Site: brandenburg
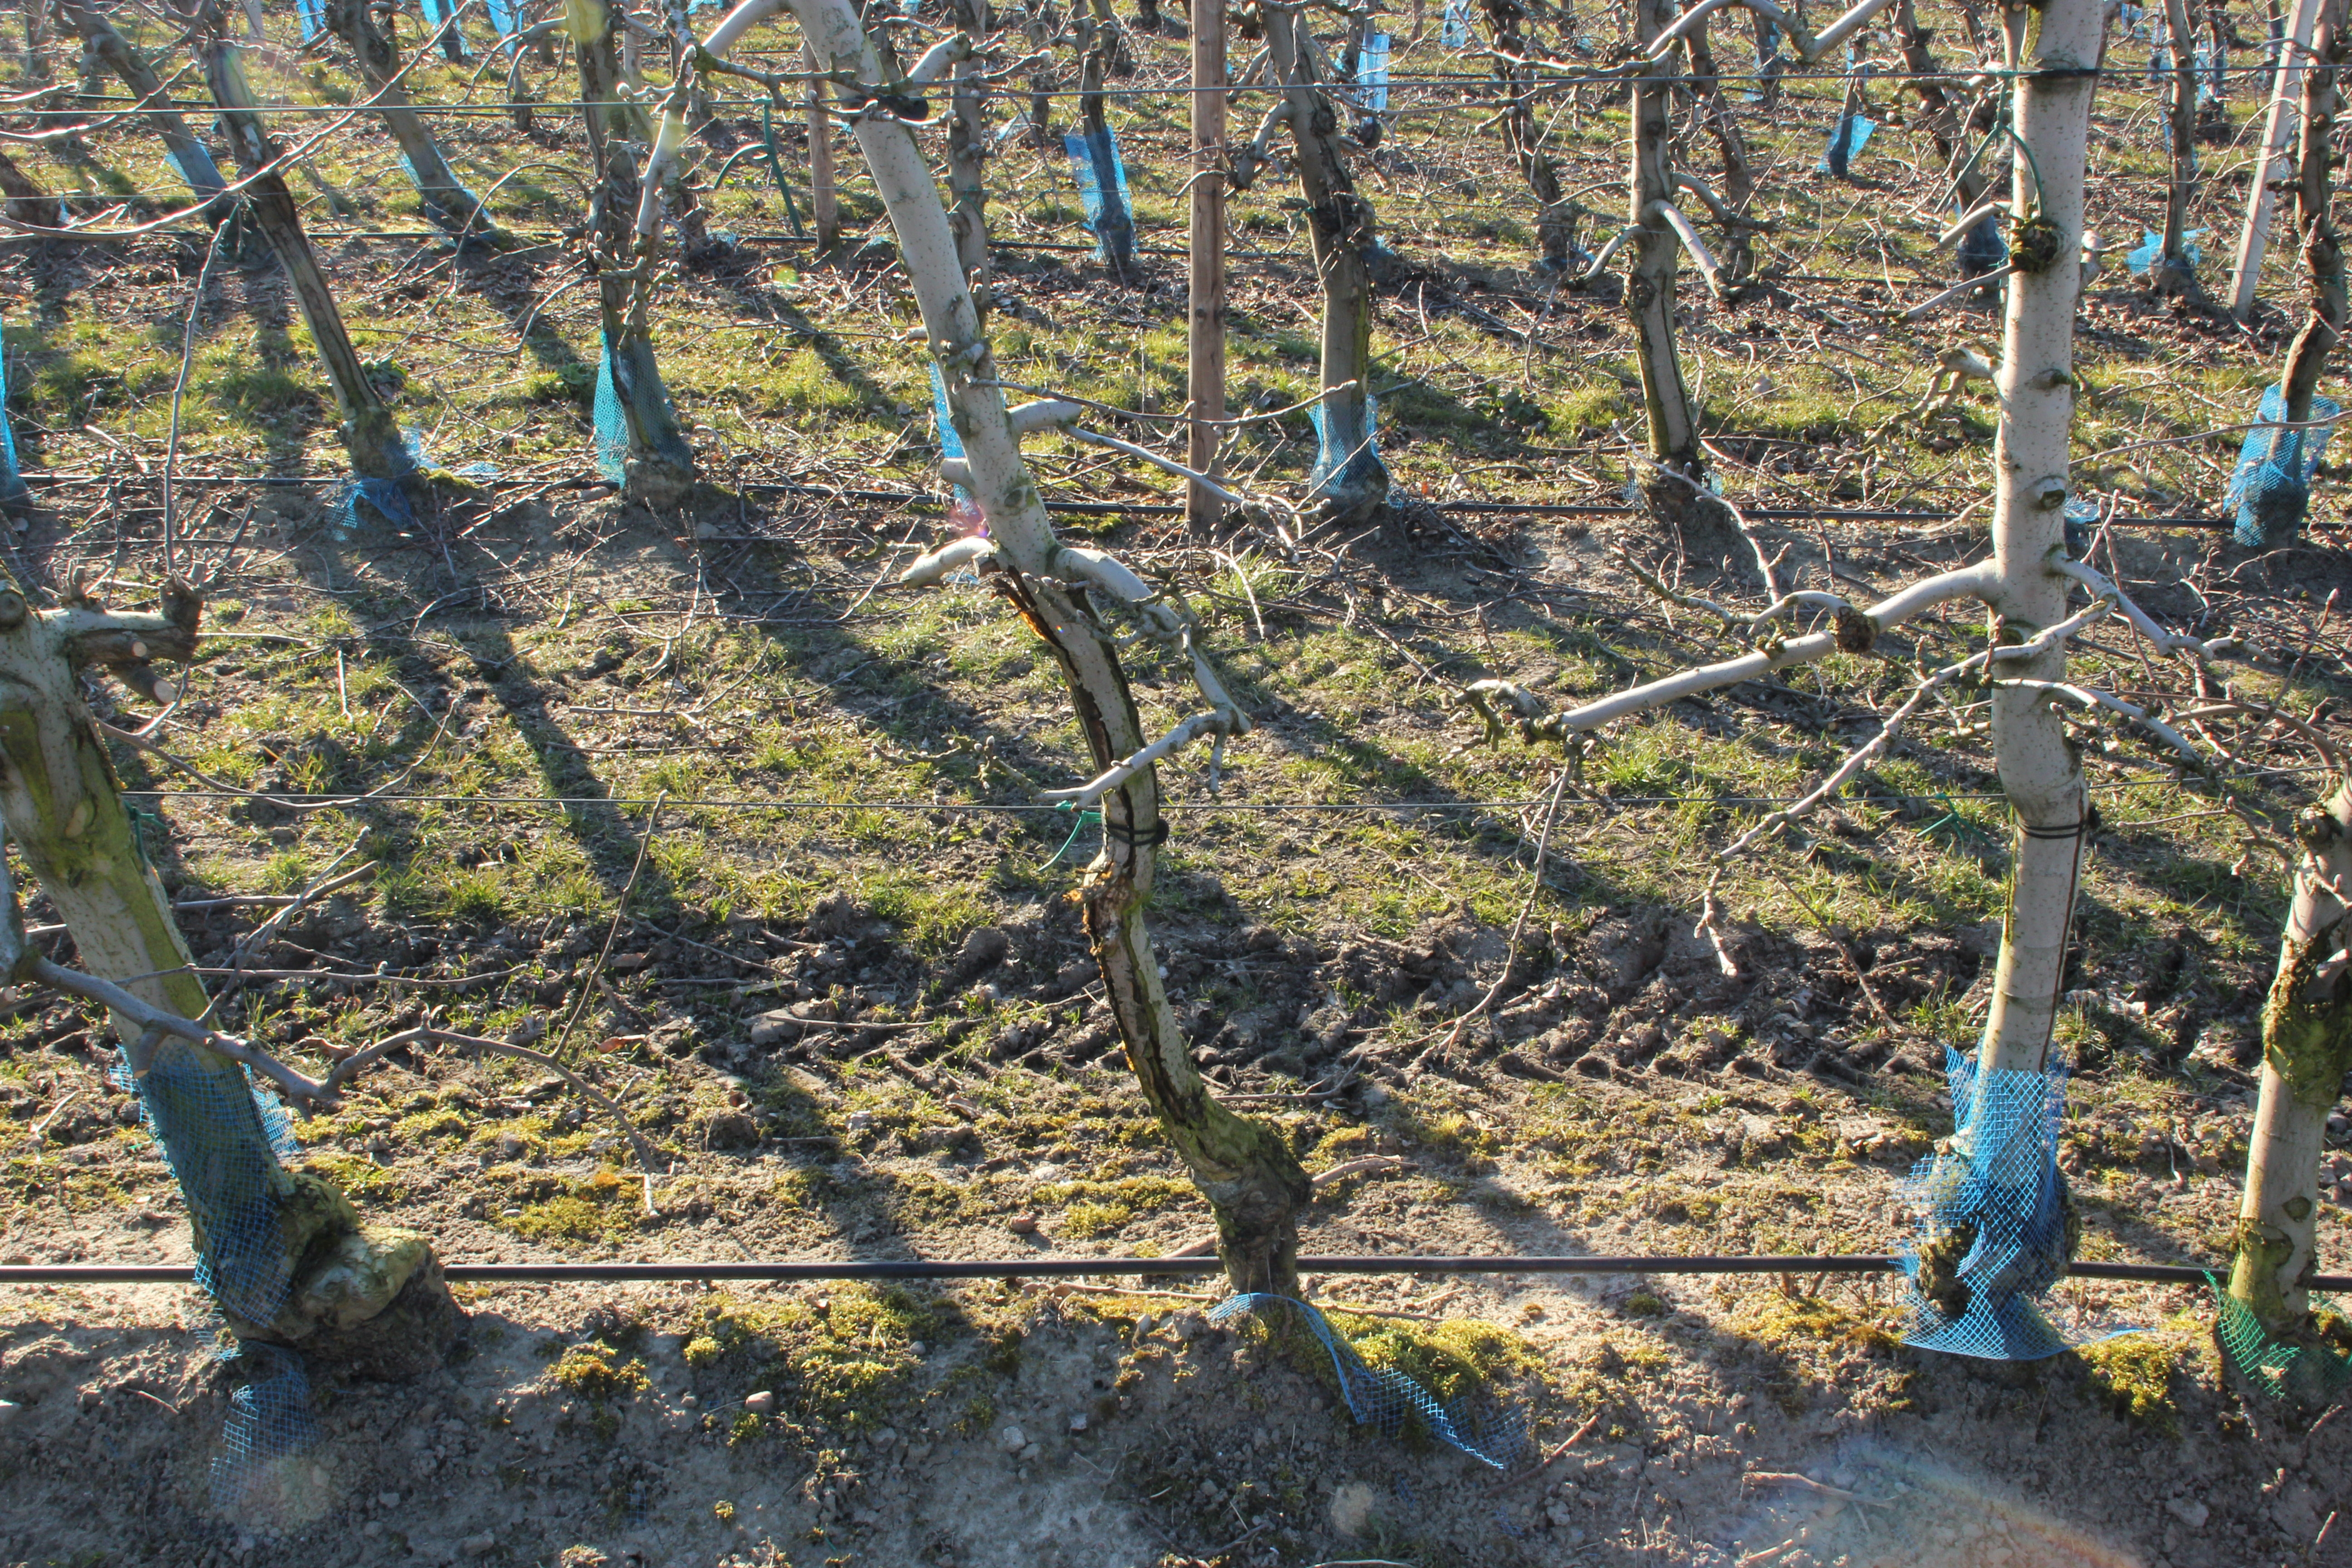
Growth stage (BBCH 03): Bud development